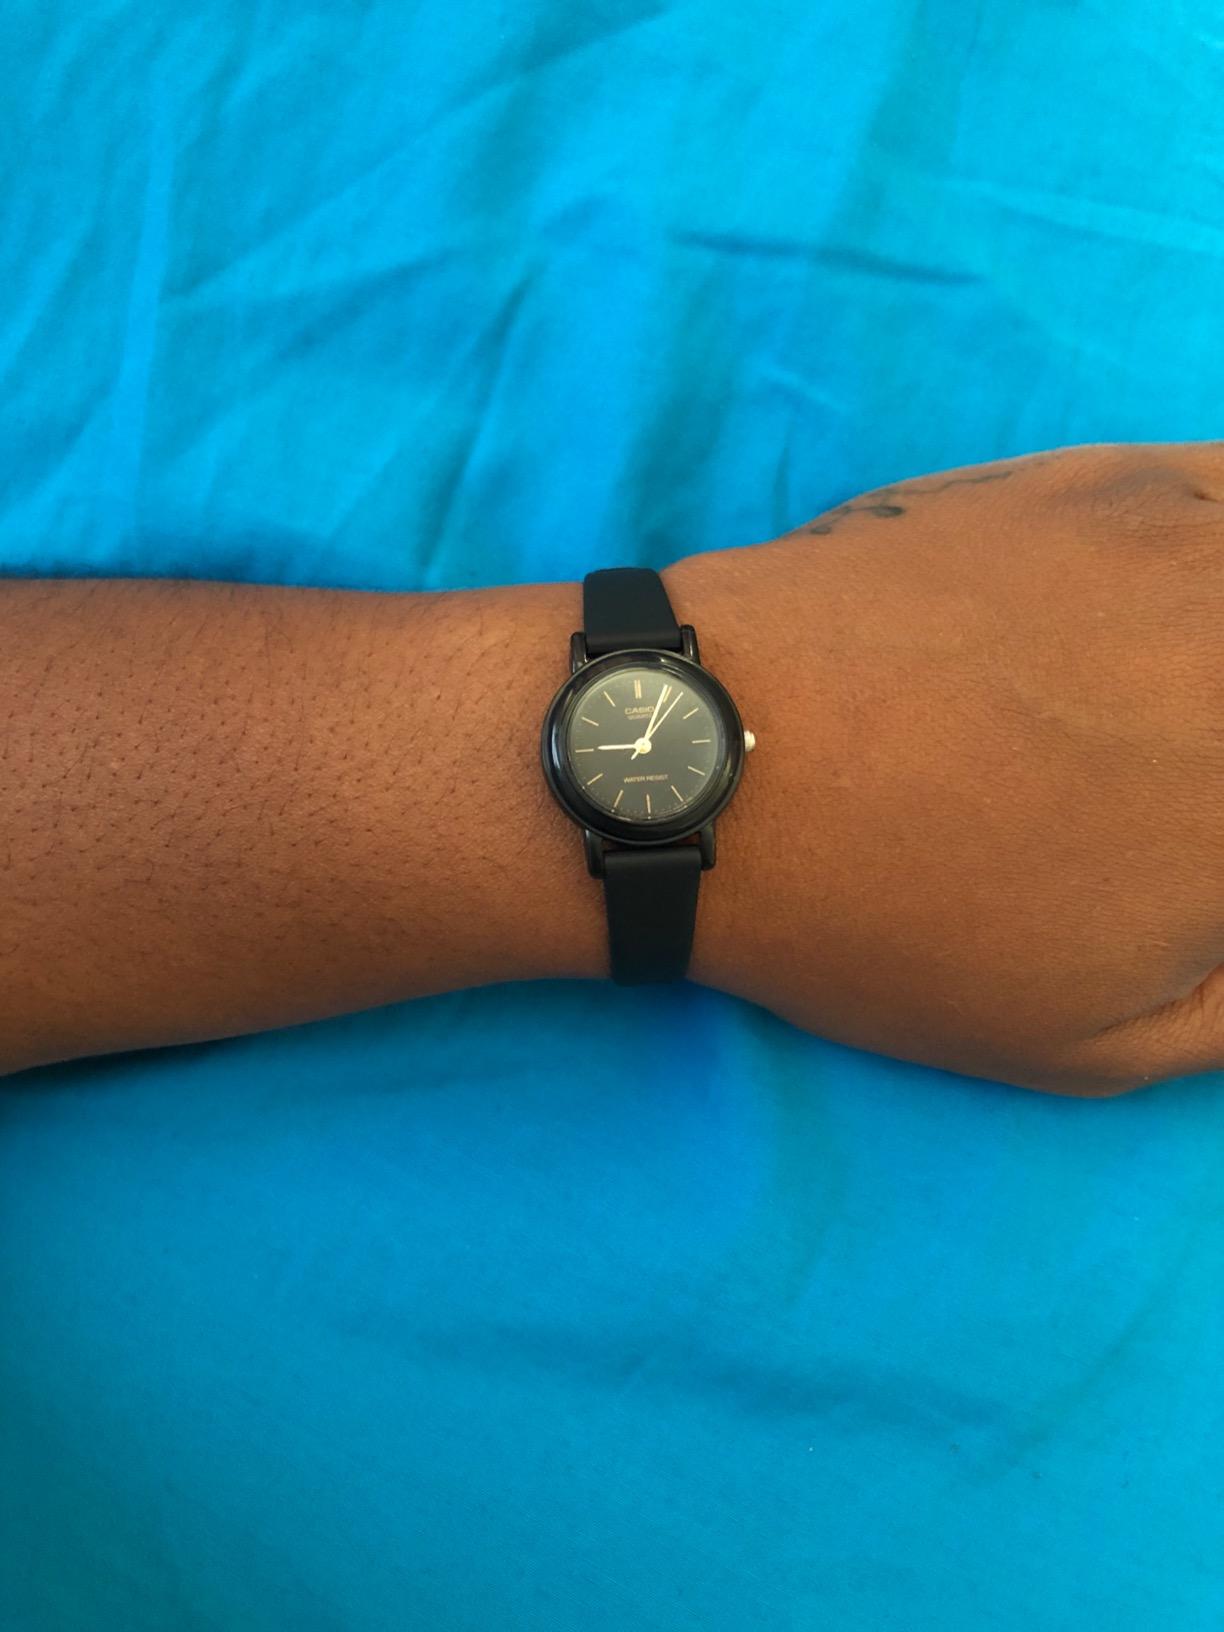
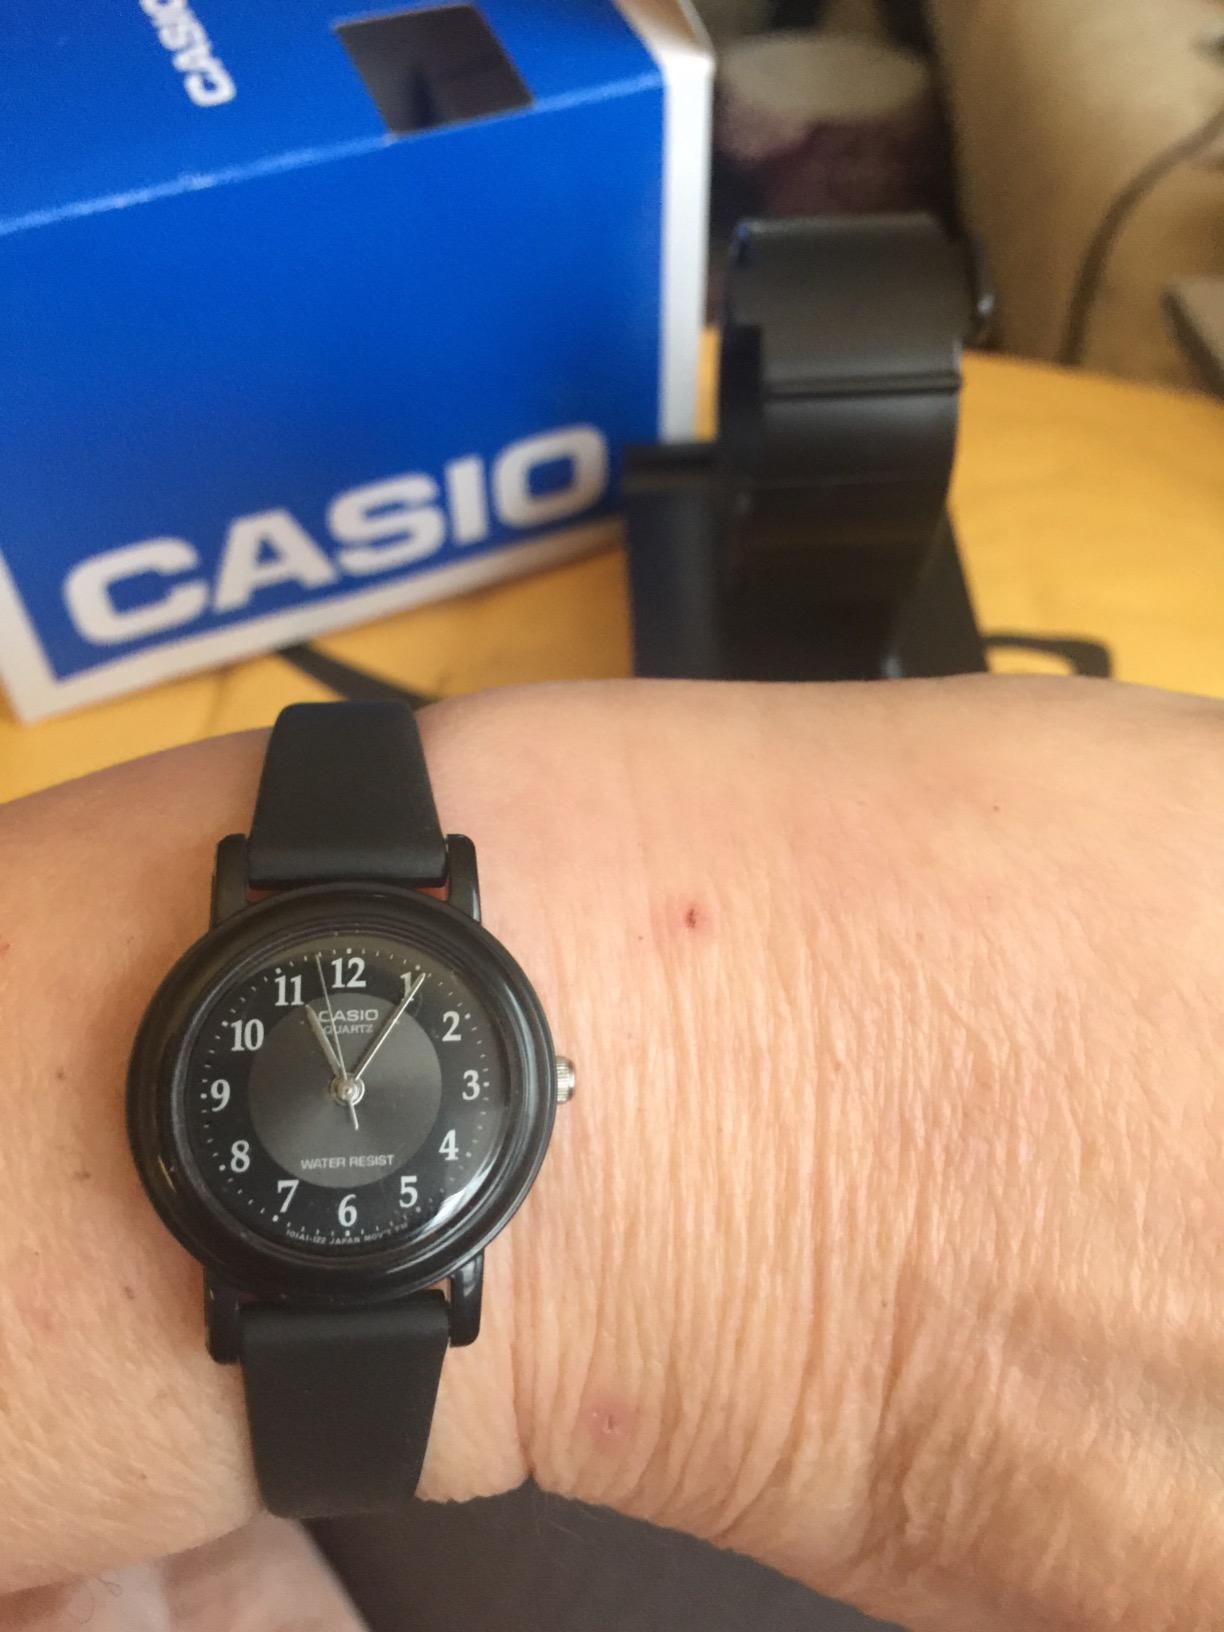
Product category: accessories_watch
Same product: no